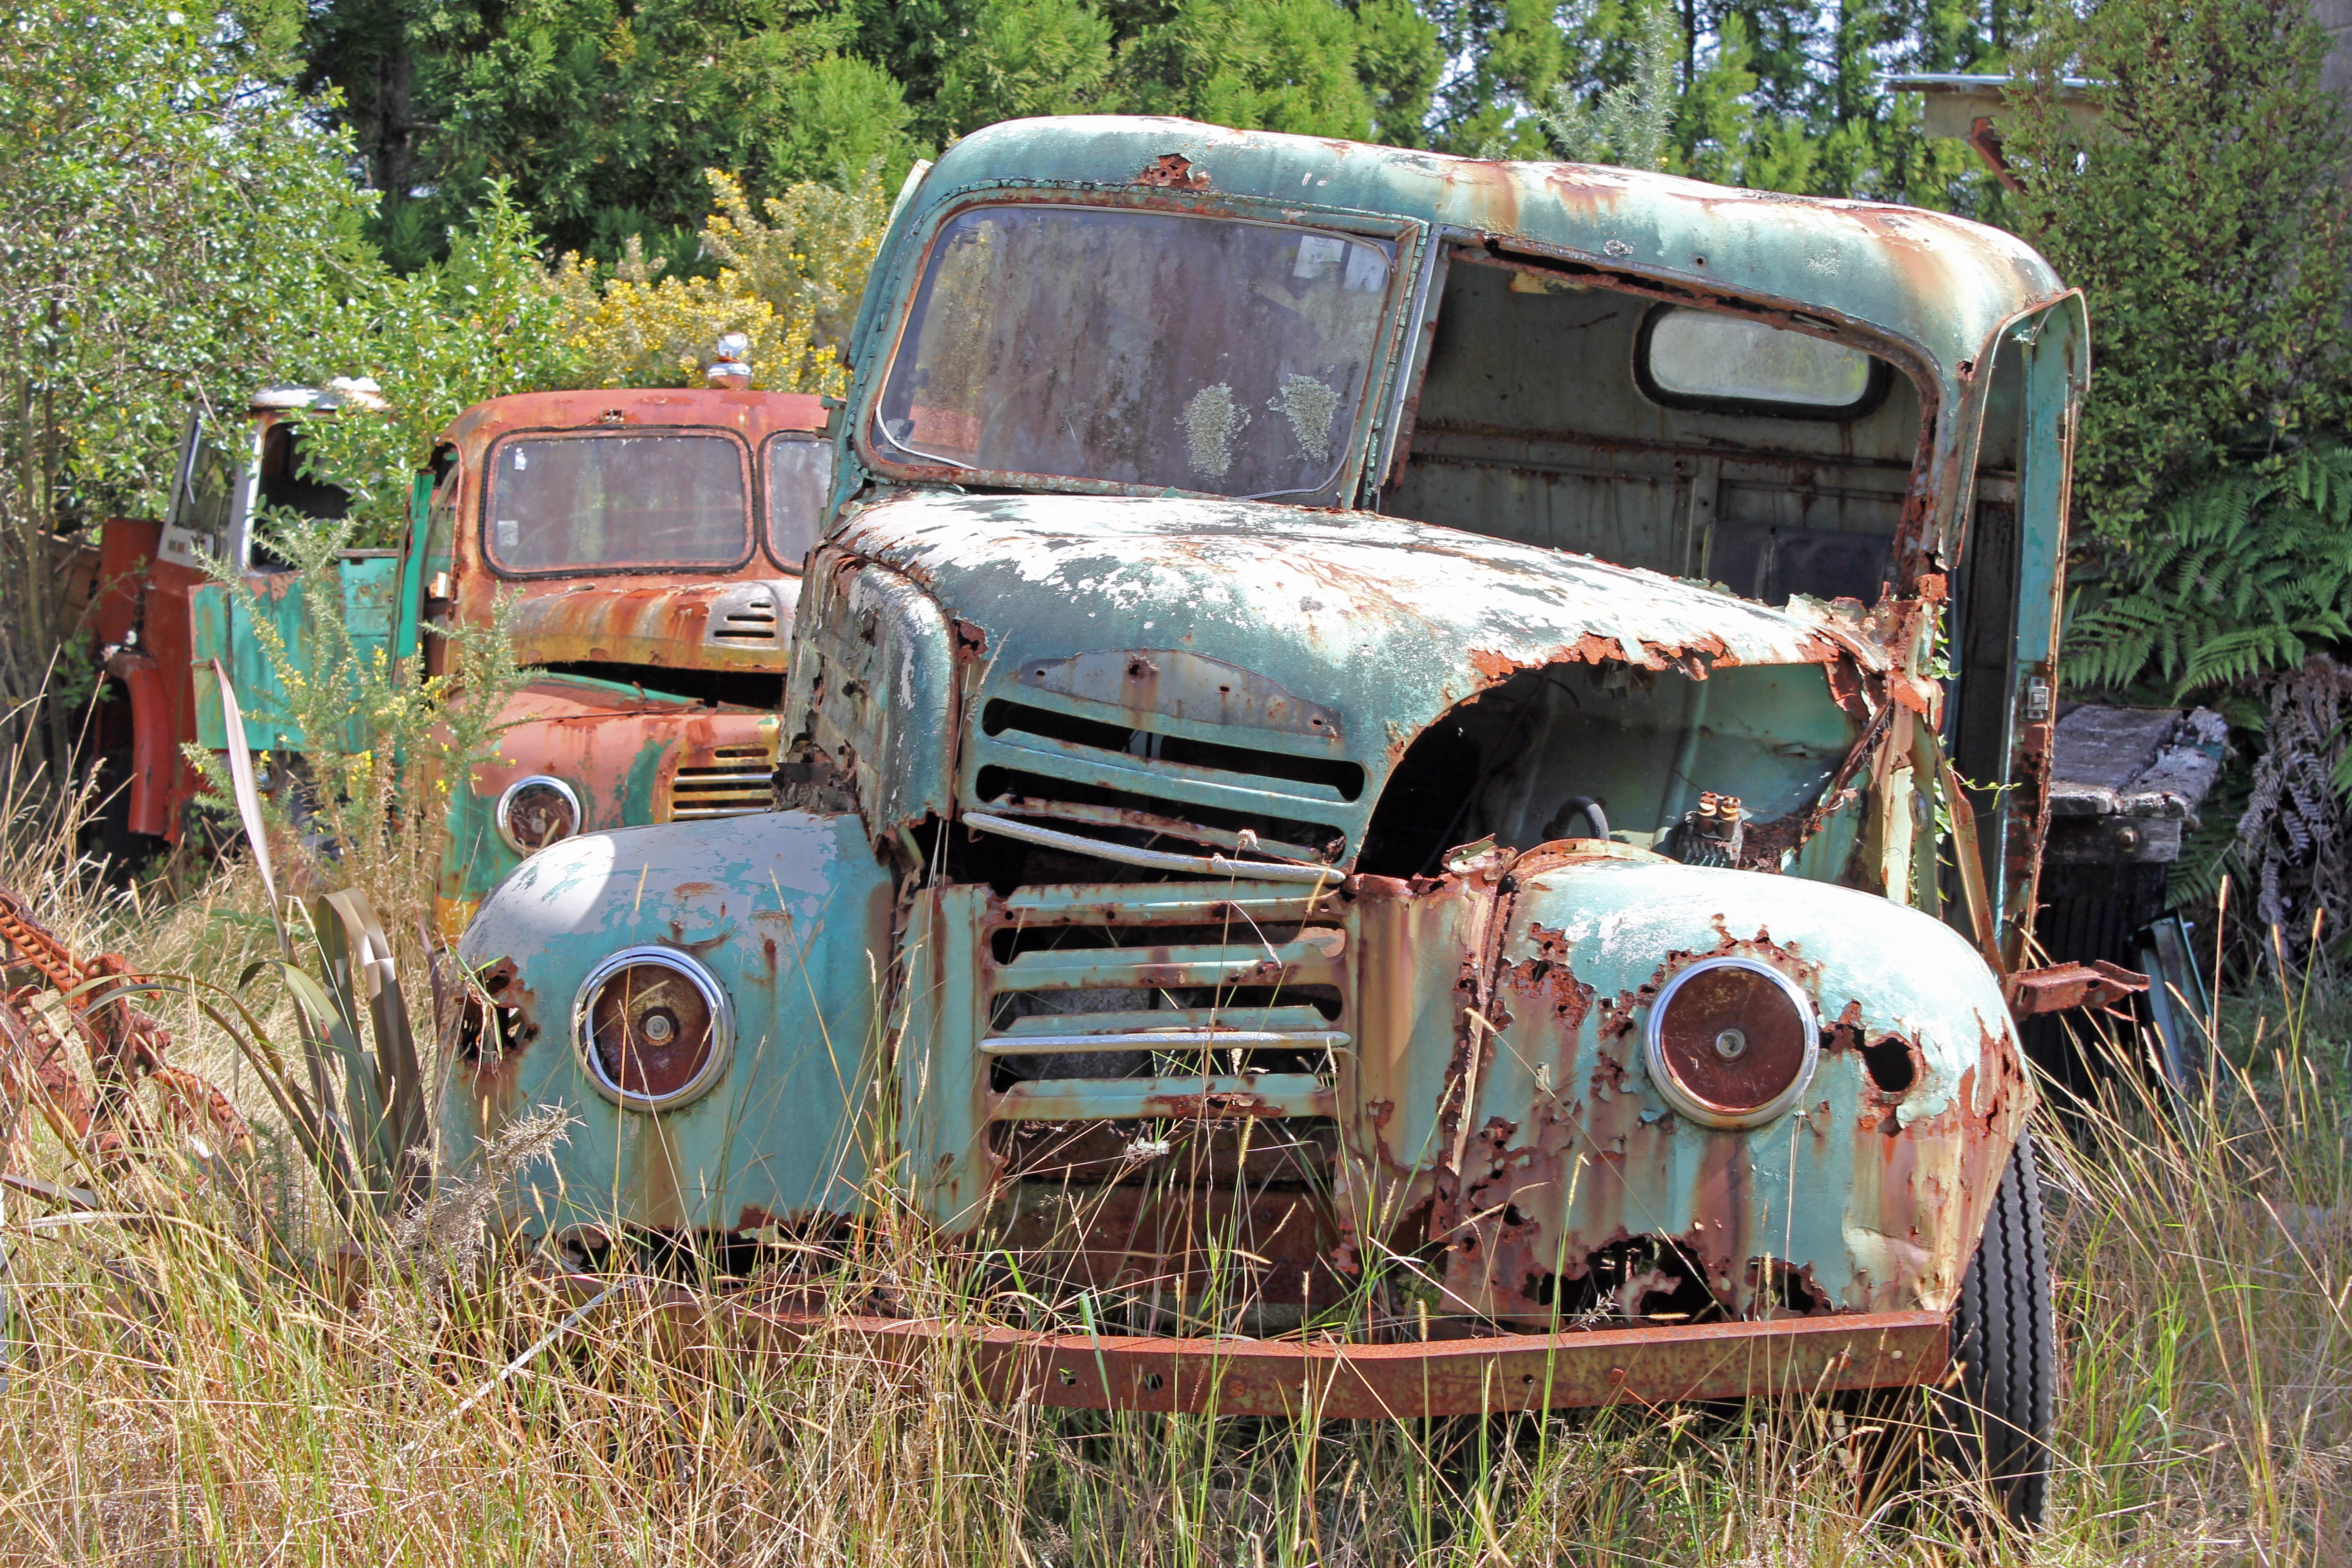
car, tractor, transport, truck, vehicle, metal, motor vehicle, vintage car, oldtimer, rusted, garbage, wreck, scrap, stainless, antique car, vintage car automobile, off road vehicle, metal door, land vehicle, off roading